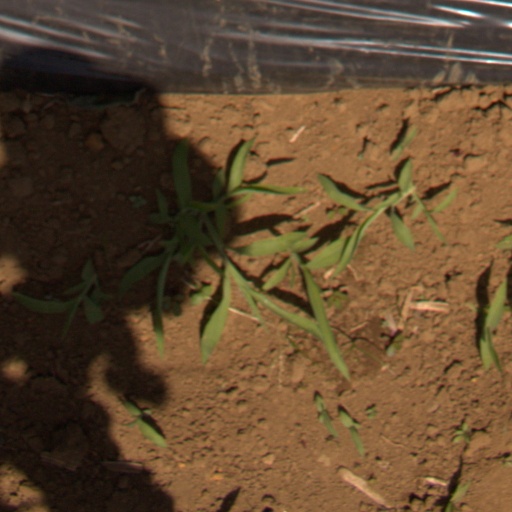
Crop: Jerusalem artichoke